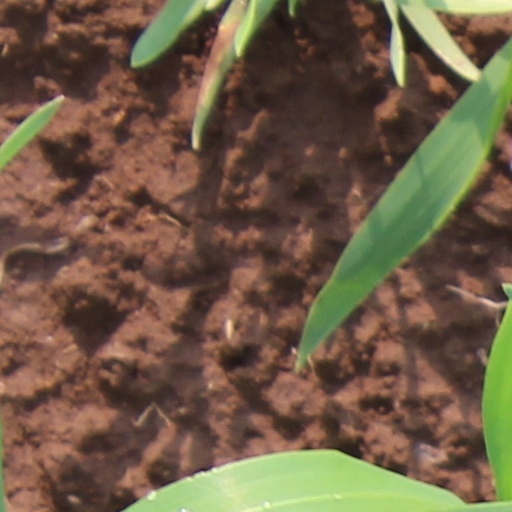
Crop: wheat